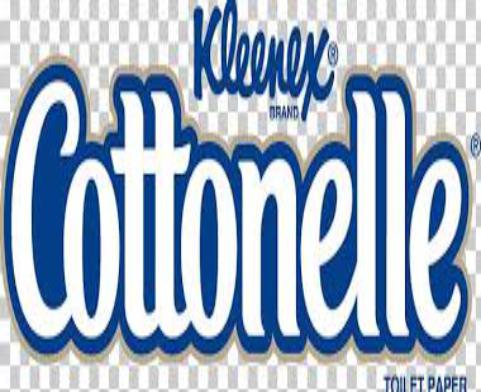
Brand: kleenex
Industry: Necessities